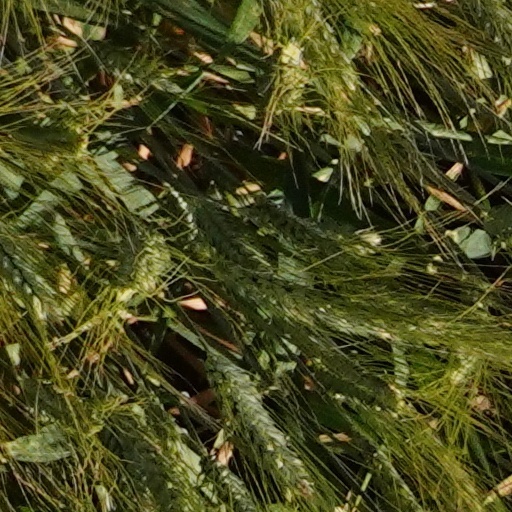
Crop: wheat